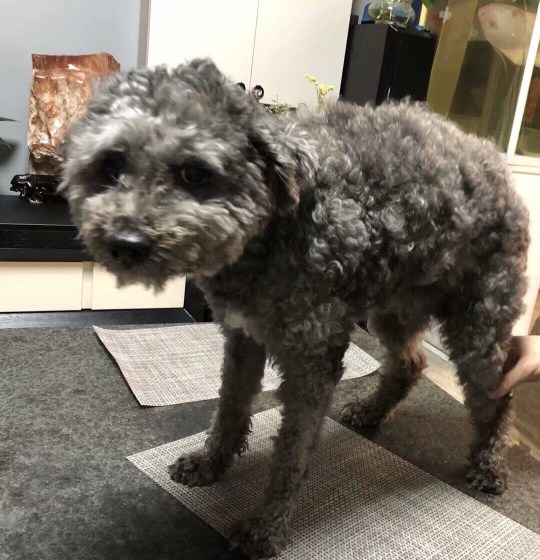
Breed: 2925-n000114-toy_poodle